Leyre Casket

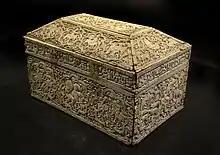
Left-hand and back panels of the casket.

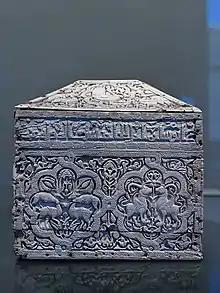
Right-hand panel of the casket.

The casket is the largest example of twenty-nine ivories known to have been manufactured for Muslim patrons between c. 950 and 1050 in the Iberian peninsula, and artistically one of the most impressive. The casket was carved during the Caliphate of Cordoba in the Caliphal workshop of either Madinat al-Zahra, the palace-city built by Abd ar-Rahman III, or Madinat al-Zahira, the rival palace built by Almanzor. The year of production is given as 395 AH (1004/1005 CE). The casket was produced for ʿAbd al-Malik al-Muẓaffar, political and military leader of the caliphate from 1002 to 1008, during the reign of Hisham II. ʿAbd al-Malik is best known for being the son of Almanzor, vizier of Hisham II, but also military leader and strong politician of the caliphate.